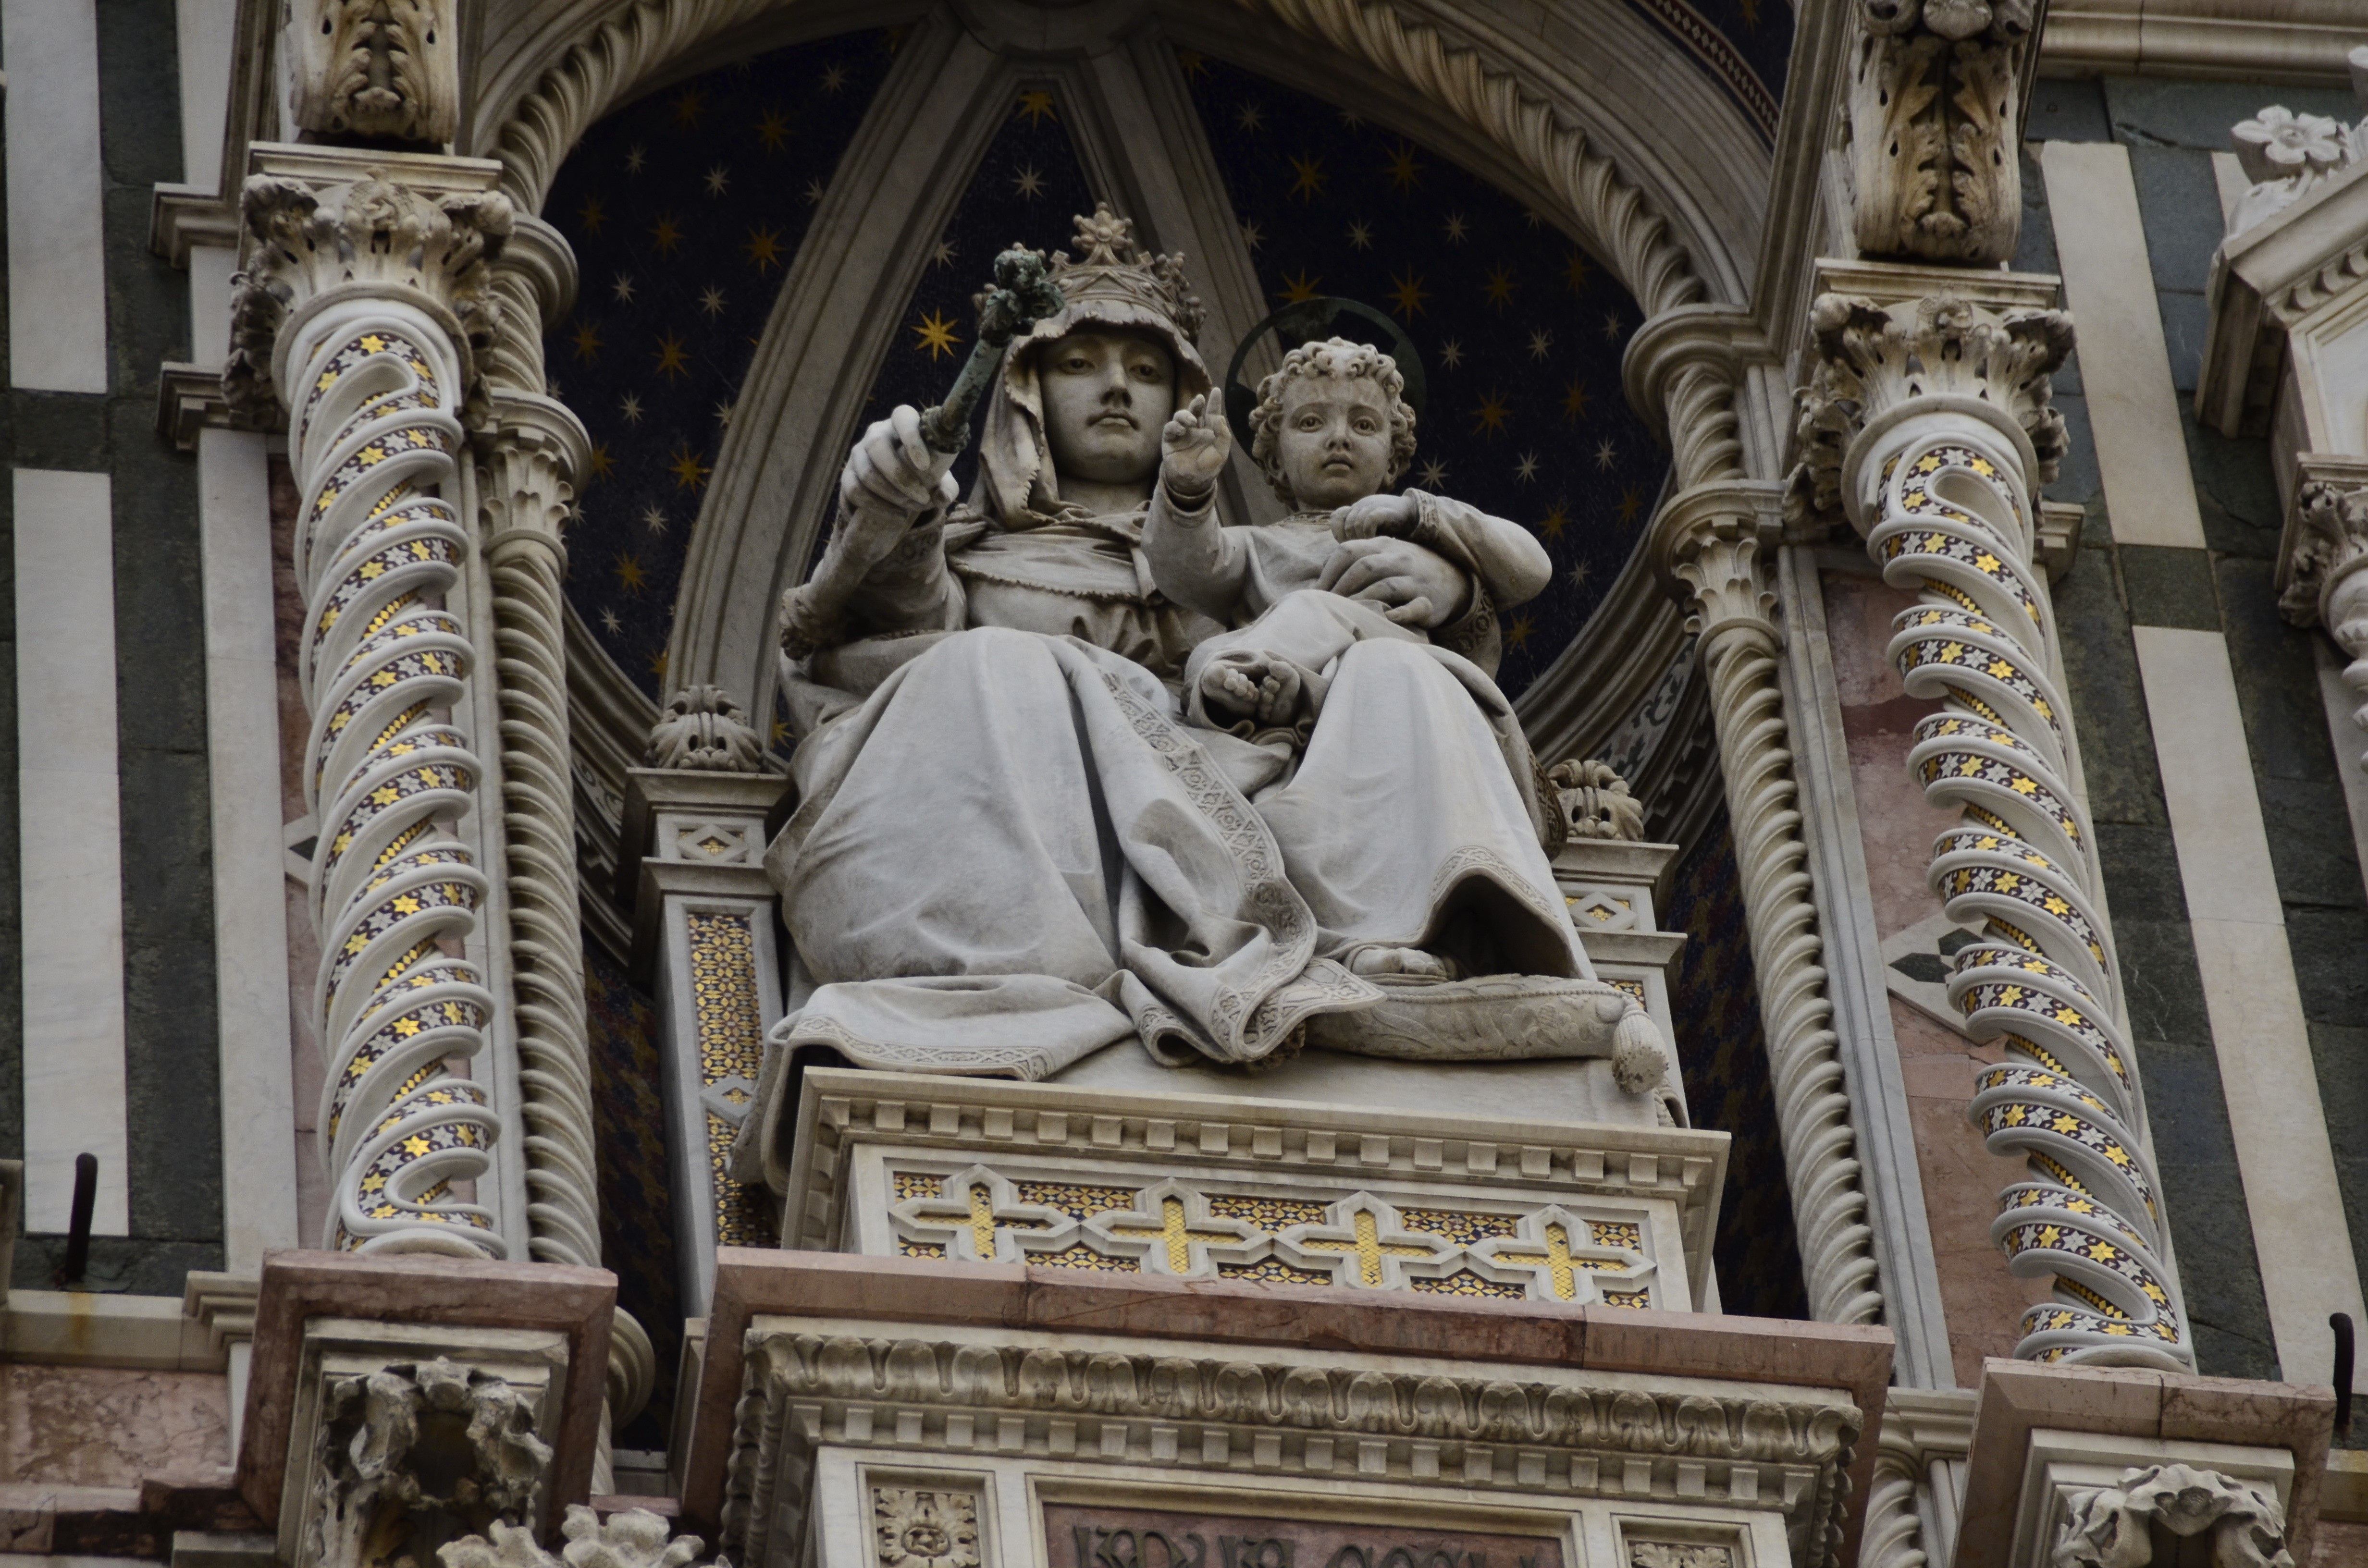
monument, statue, religion, facade, church, cathedral, place of worship, sculpture, temple, basilica, florence, ancient rome, ancient history